Oliver Mathews

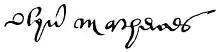
Mathews' signature (1616)

Four works by Mathews are known, consisting of one letter with historical notes, two blackletter chronicles, and a final piece appended to the first chronicle: